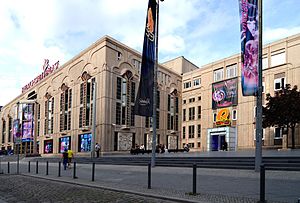
Friedrichstadt-Palast
Teatret i 2011
Friedrichstadt-Palast er et revyteater bygget i 1984 med moderne sceneteknologi i Berlin Mitte. Det er en af Europas førende huse inden for visning af denne kunstform, som blandt andre karakteristiske træk har dets traditionelle kickline.